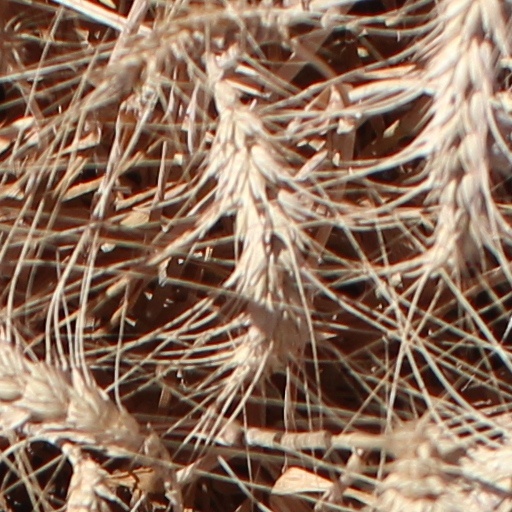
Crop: wheat